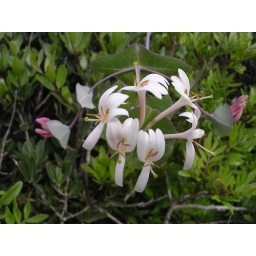
flower near the beach rocks